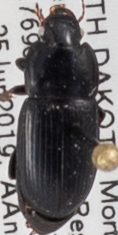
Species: Harpalus opacipennis
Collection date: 2019-06-25
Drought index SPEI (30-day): -0.402
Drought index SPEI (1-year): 1.45
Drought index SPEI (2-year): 0.9